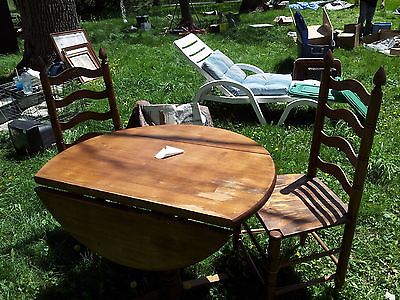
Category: table